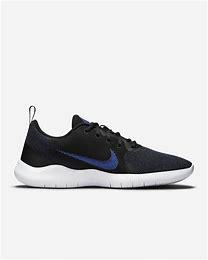
Brand: Nike
Model: Flex Experience Run 10